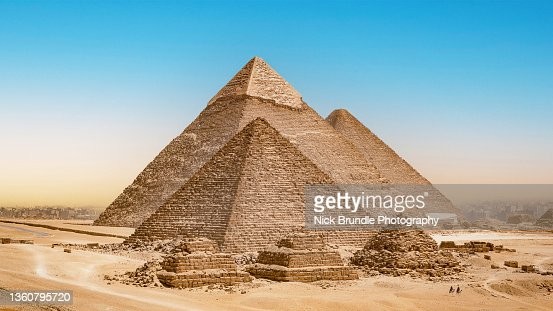
Landmark: Pyramids of Giza